Lillian D. Rock

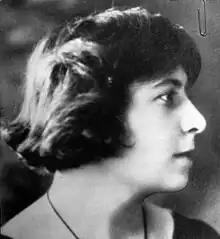
Rock in 1935

Lillian D. Rock (August 6, 1896 – 1974) was an American lawyer and political activist. Rock is best remembered as the founder in 1935 of the League for a Woman President and Vice President.